East Carolina University

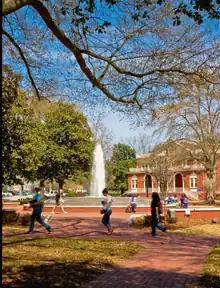
The Trustees Fountain at Wright Circle on the main campus at East Carolina University

ECU is home to nine undergraduate colleges, a graduate school, and four professional schools. The oldest school is the modern day College of Education. The university offers 16 doctoral degree programs, 4 first professional degree programs, 76 master's degree programs, and 102 bachelor's degree programs.